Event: Nepal Earthquake
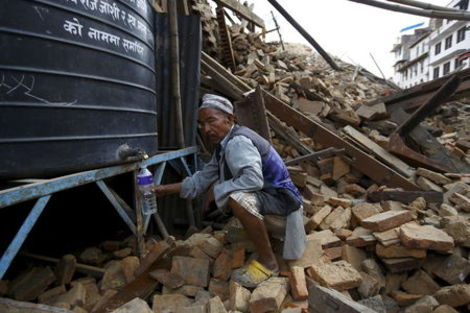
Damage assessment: damage